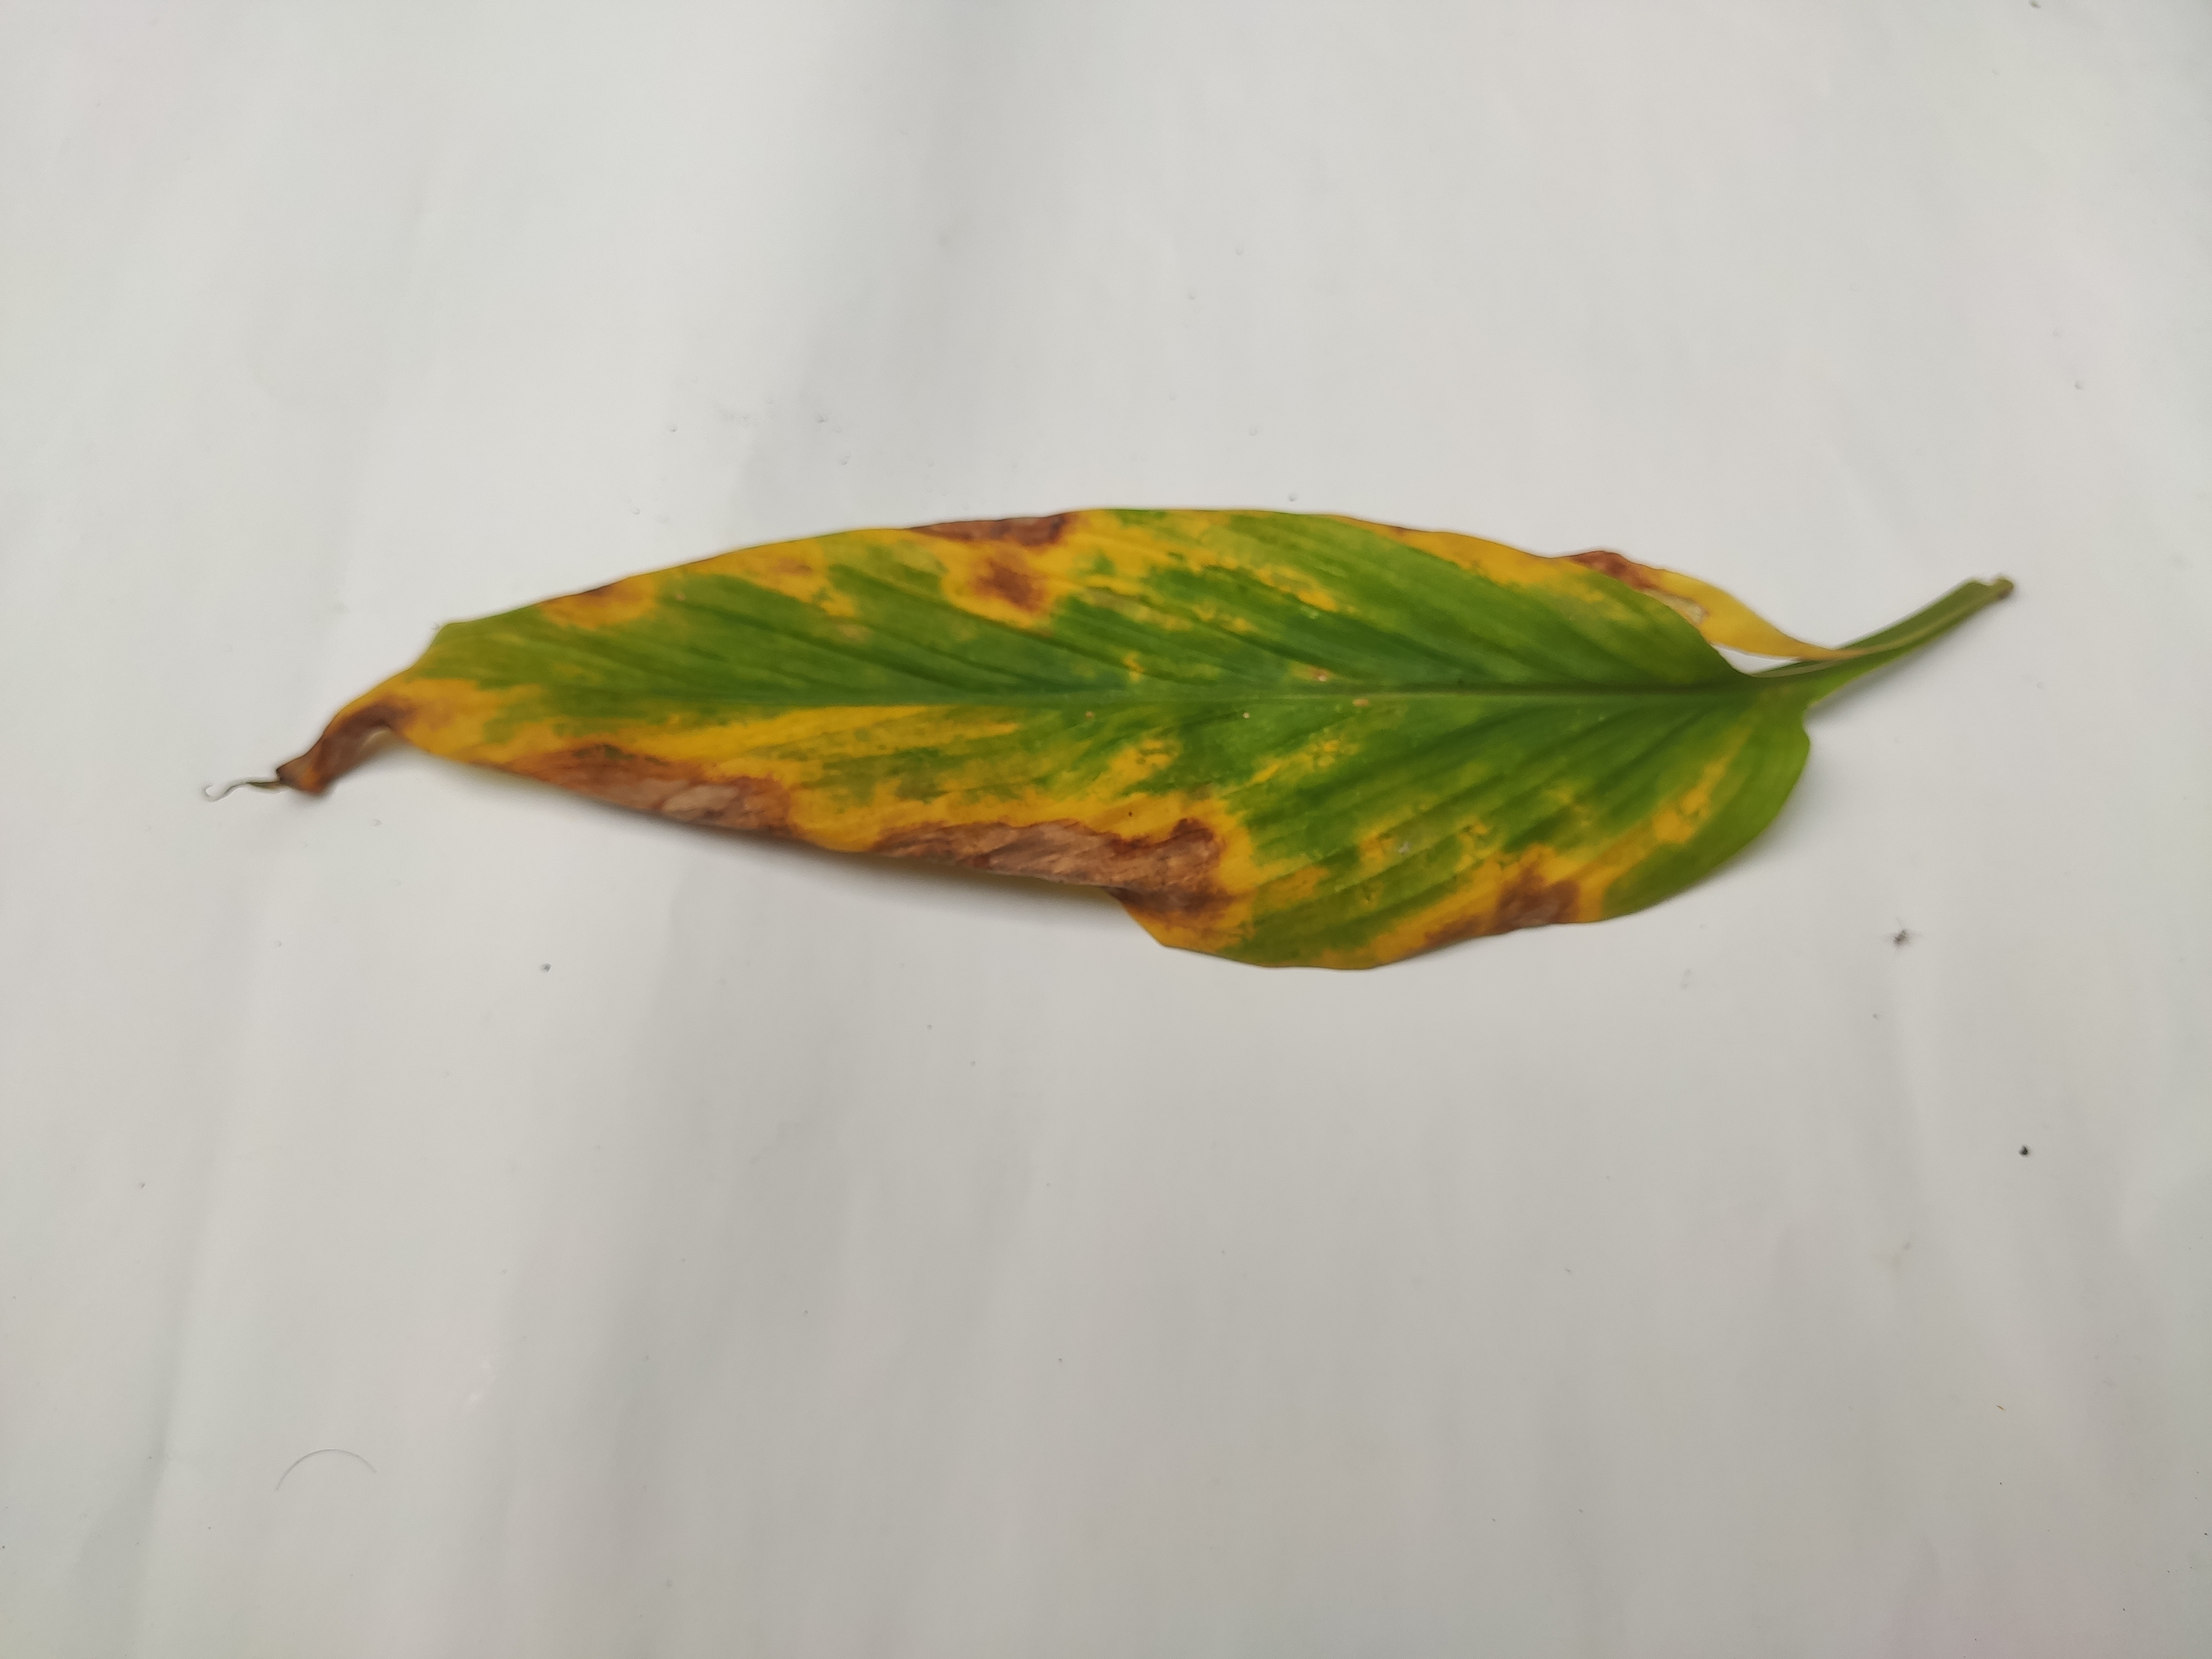
Label: Leaf_Spot